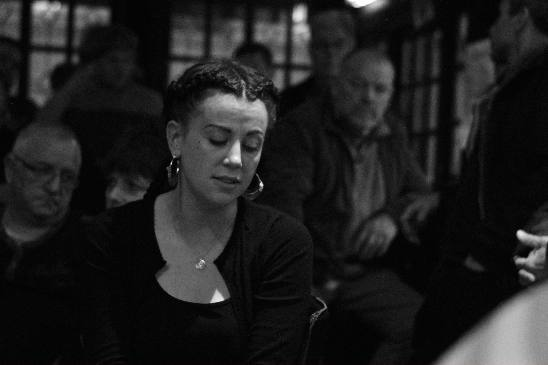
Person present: Yes